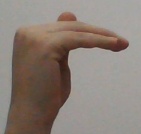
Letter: khaa